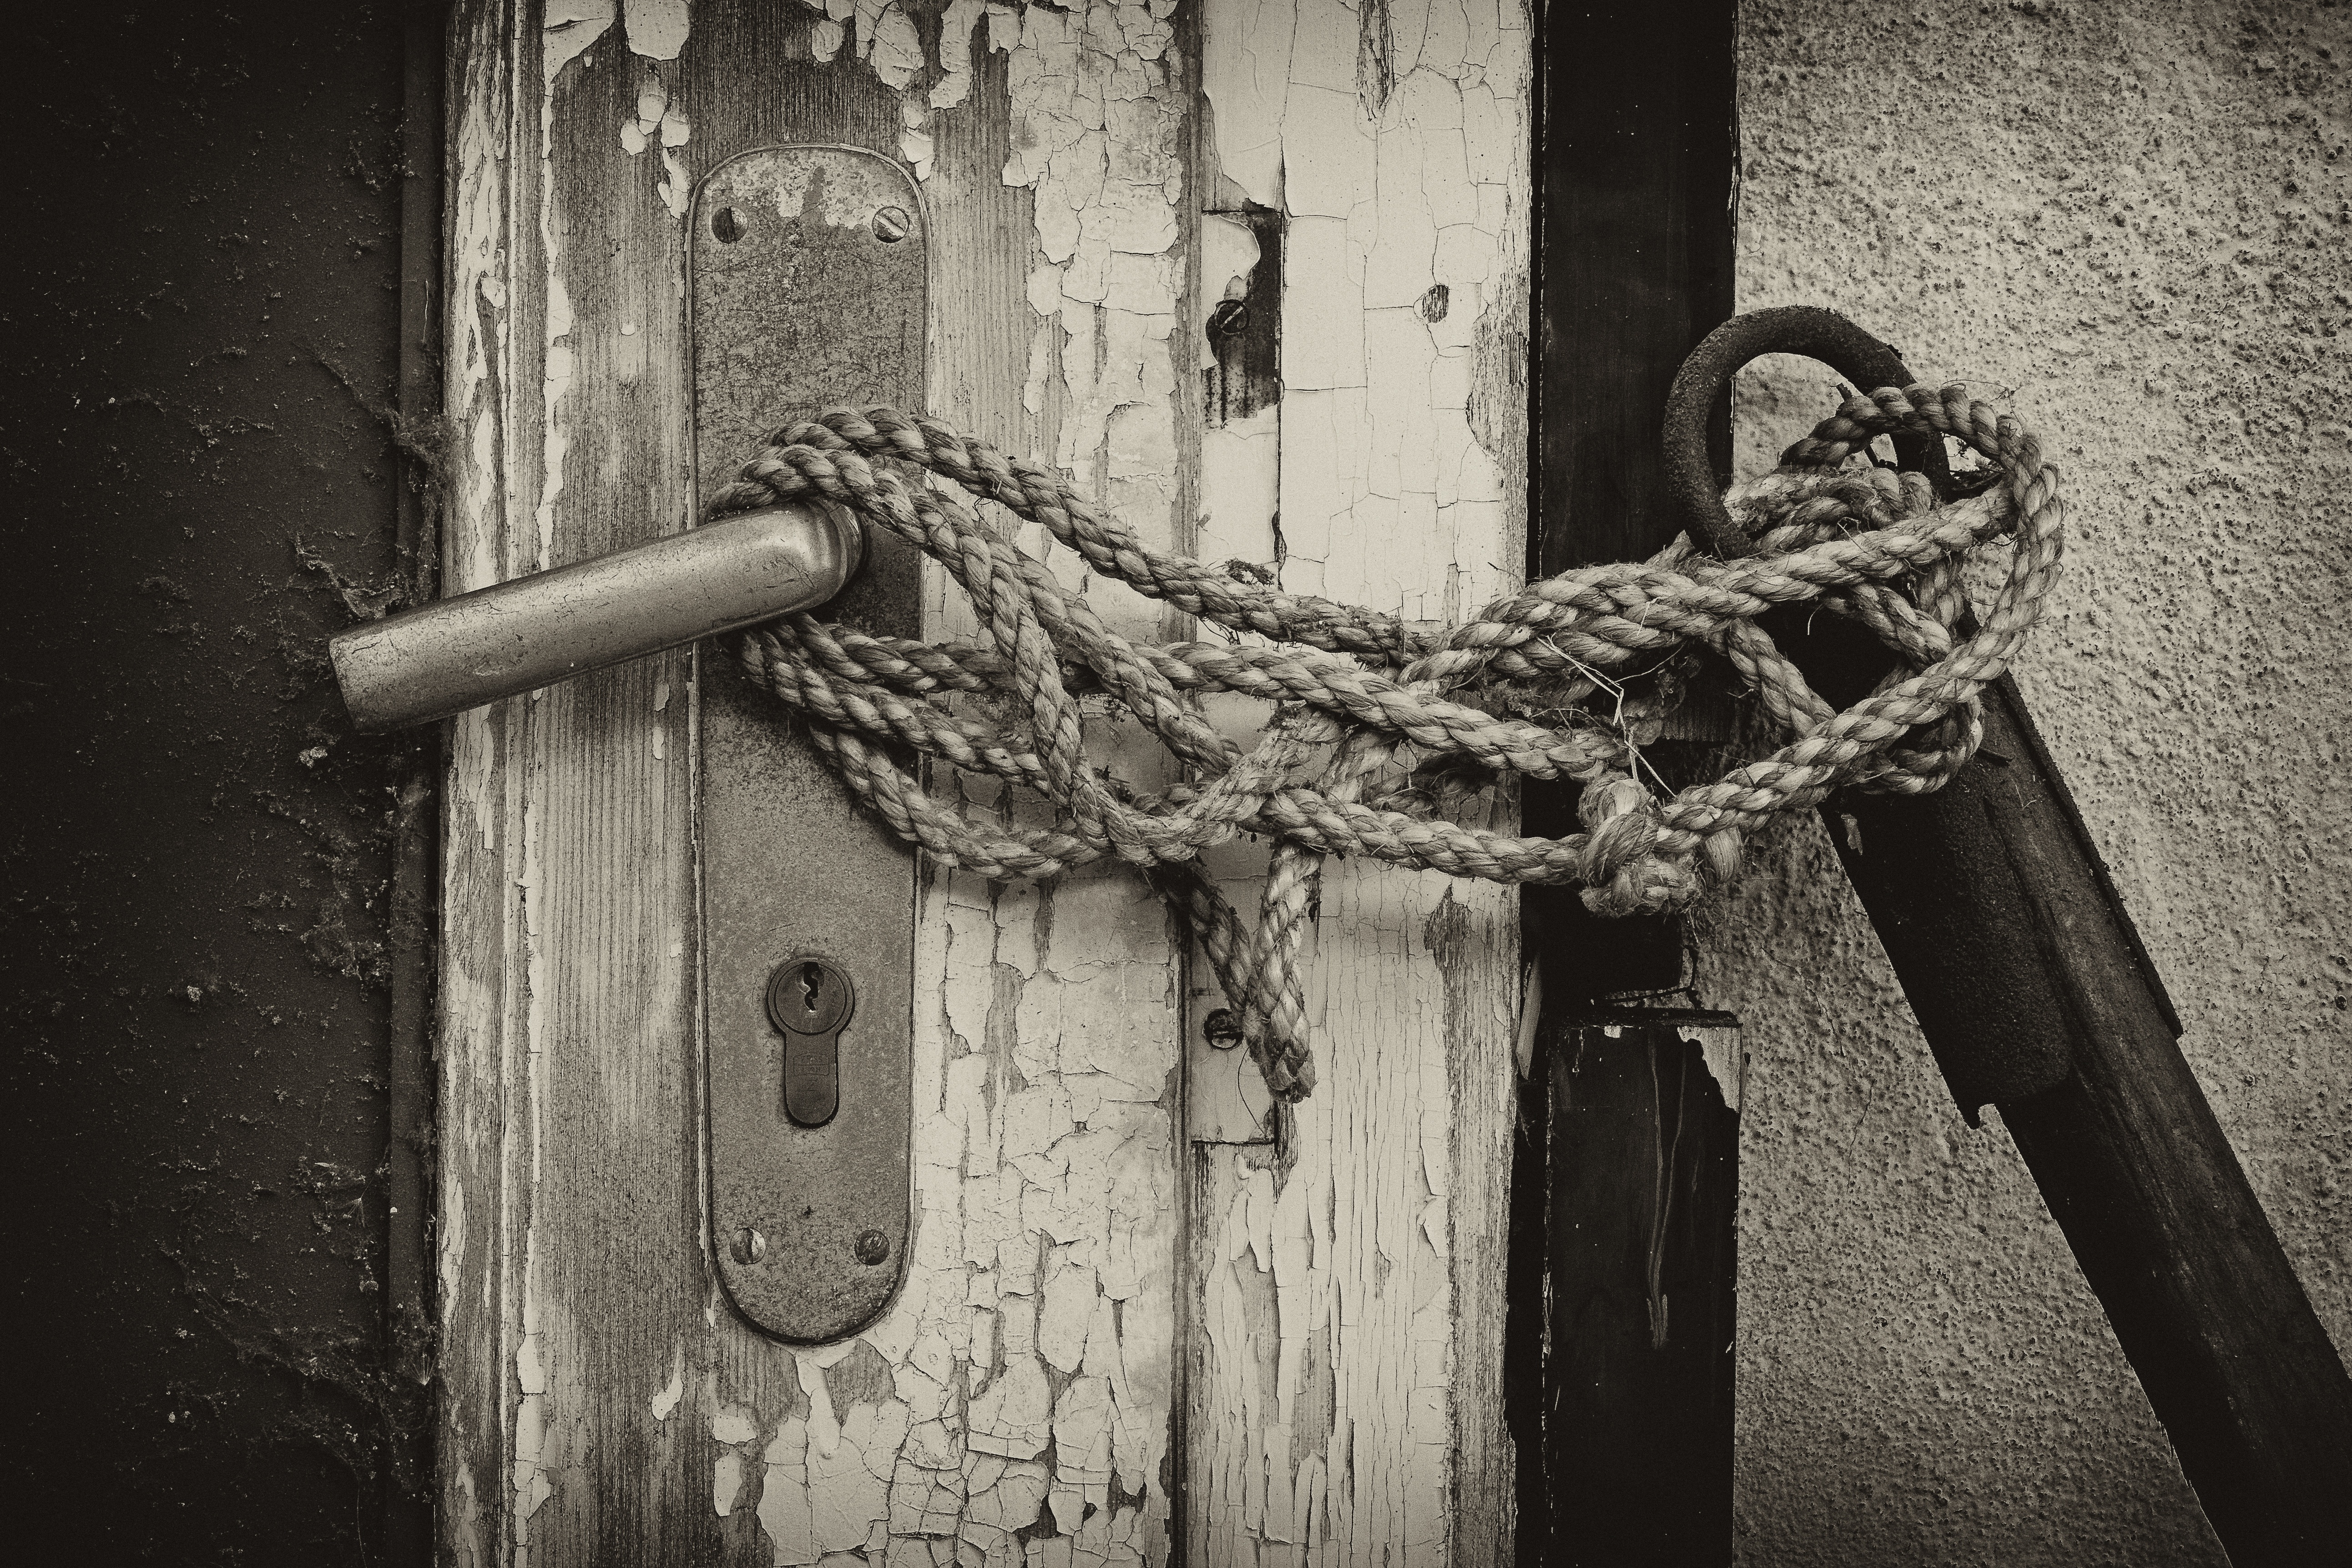
rope, black and white, wood, white, old, wall, castle, darkness, black, monochrome, door, sculpture, art, wooden door, temple, photograph, closed, shape, input, blocked, completed, monochrome photography, ancient history